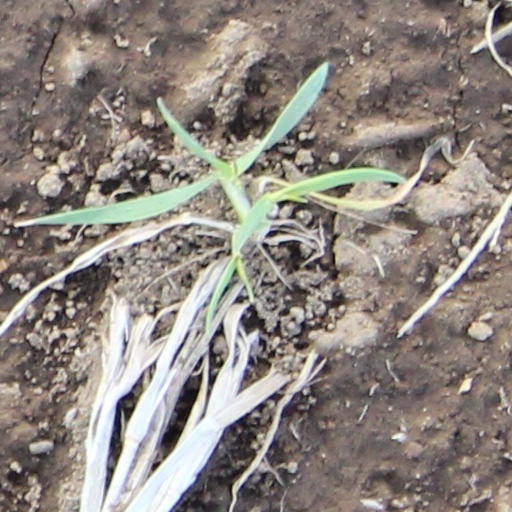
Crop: wheat